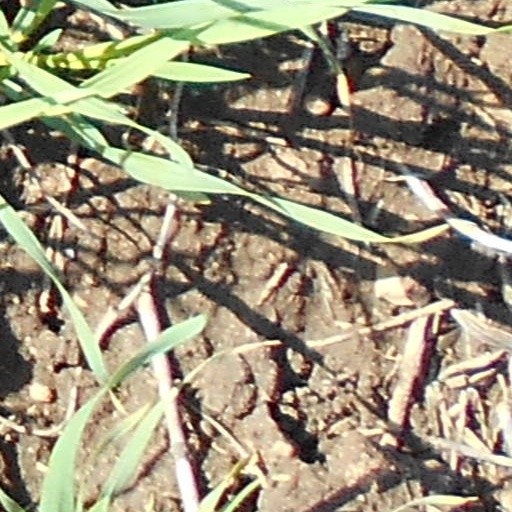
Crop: wheat